Apamea, Syria

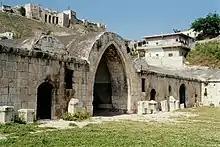
Museum, view of the courtyard, Apamea in 2002

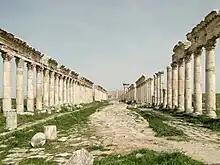
A view of road lined with columns, some of which are still topped with a decorative frieze

Many remains of the ancient acropolis are still standing, consisting probably of the remains of highly decorated temples of which Sozomen speaks; it is now enclosed in ancient castle walls called Kalat el-Mudik (Kŭlat el-Mudîk); the remainder of the ancient city is to be found in the plain.